2008 London mayoral election

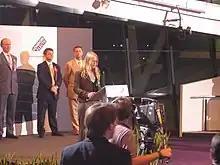
Siân Berry speaking at the London mayoral announcement

On 12 March 2007 the party selected Siân Berry as its mayoral candidate after a ballot of its London members, receiving 45% of the vote. The other candidates were Shahrar Ali, Shane Collins, Katie Dawson and Terry McGrenera. Berry was also one of their Assembly candidates.